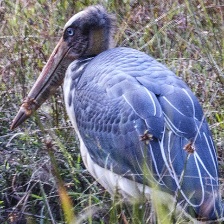
Species: LESSER ADJUTANT
Scientific name: LEPTOPTILOS JAVANICUS
ImageNet parent category: white_stork